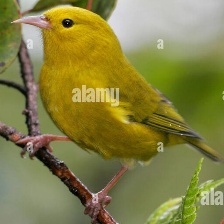
Species: ANIANIAU
Scientific name: MAGUMMA PARVA